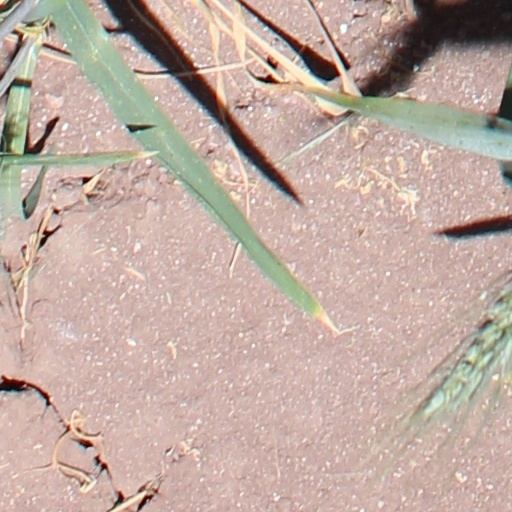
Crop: wheat